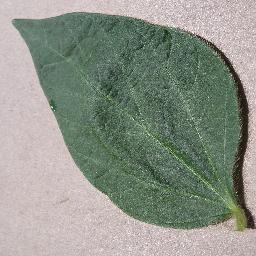
Label: Soybean___healthy